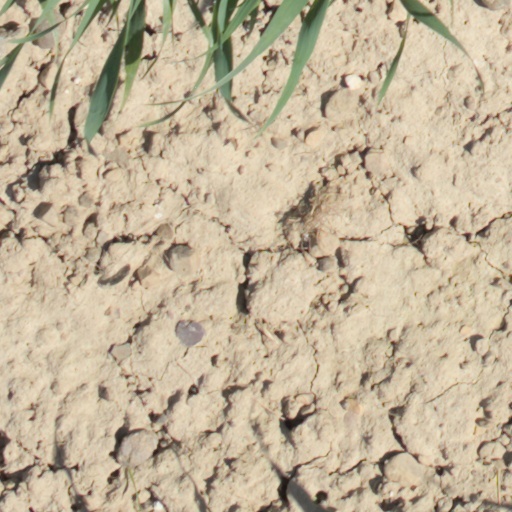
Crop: wheat